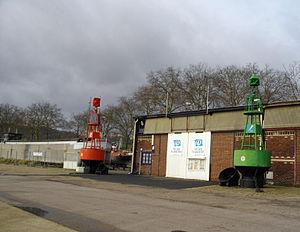
L'entrée du Musée maritime de Rouen
Le Musée maritime fluvial et portuaire de Rouen est un musée associatif qui retrace l’histoire du port de Rouen ainsi que celle de la navigation en général. Il aborde la navigation fluviale et maritime et présente également une large collection de maquettes de navire de toutes époques. Il a ouvert ses portes au public en 1999 à l'occasion de l'Armada de Rouen.
Le grand port maritime de Rouen est un établissement public dont la tutelle de l'État est exercée par la Direction générale des infrastructures, des transports et de la mer du ministère de l'Écologie, du Développement durable et de l'Énergie.